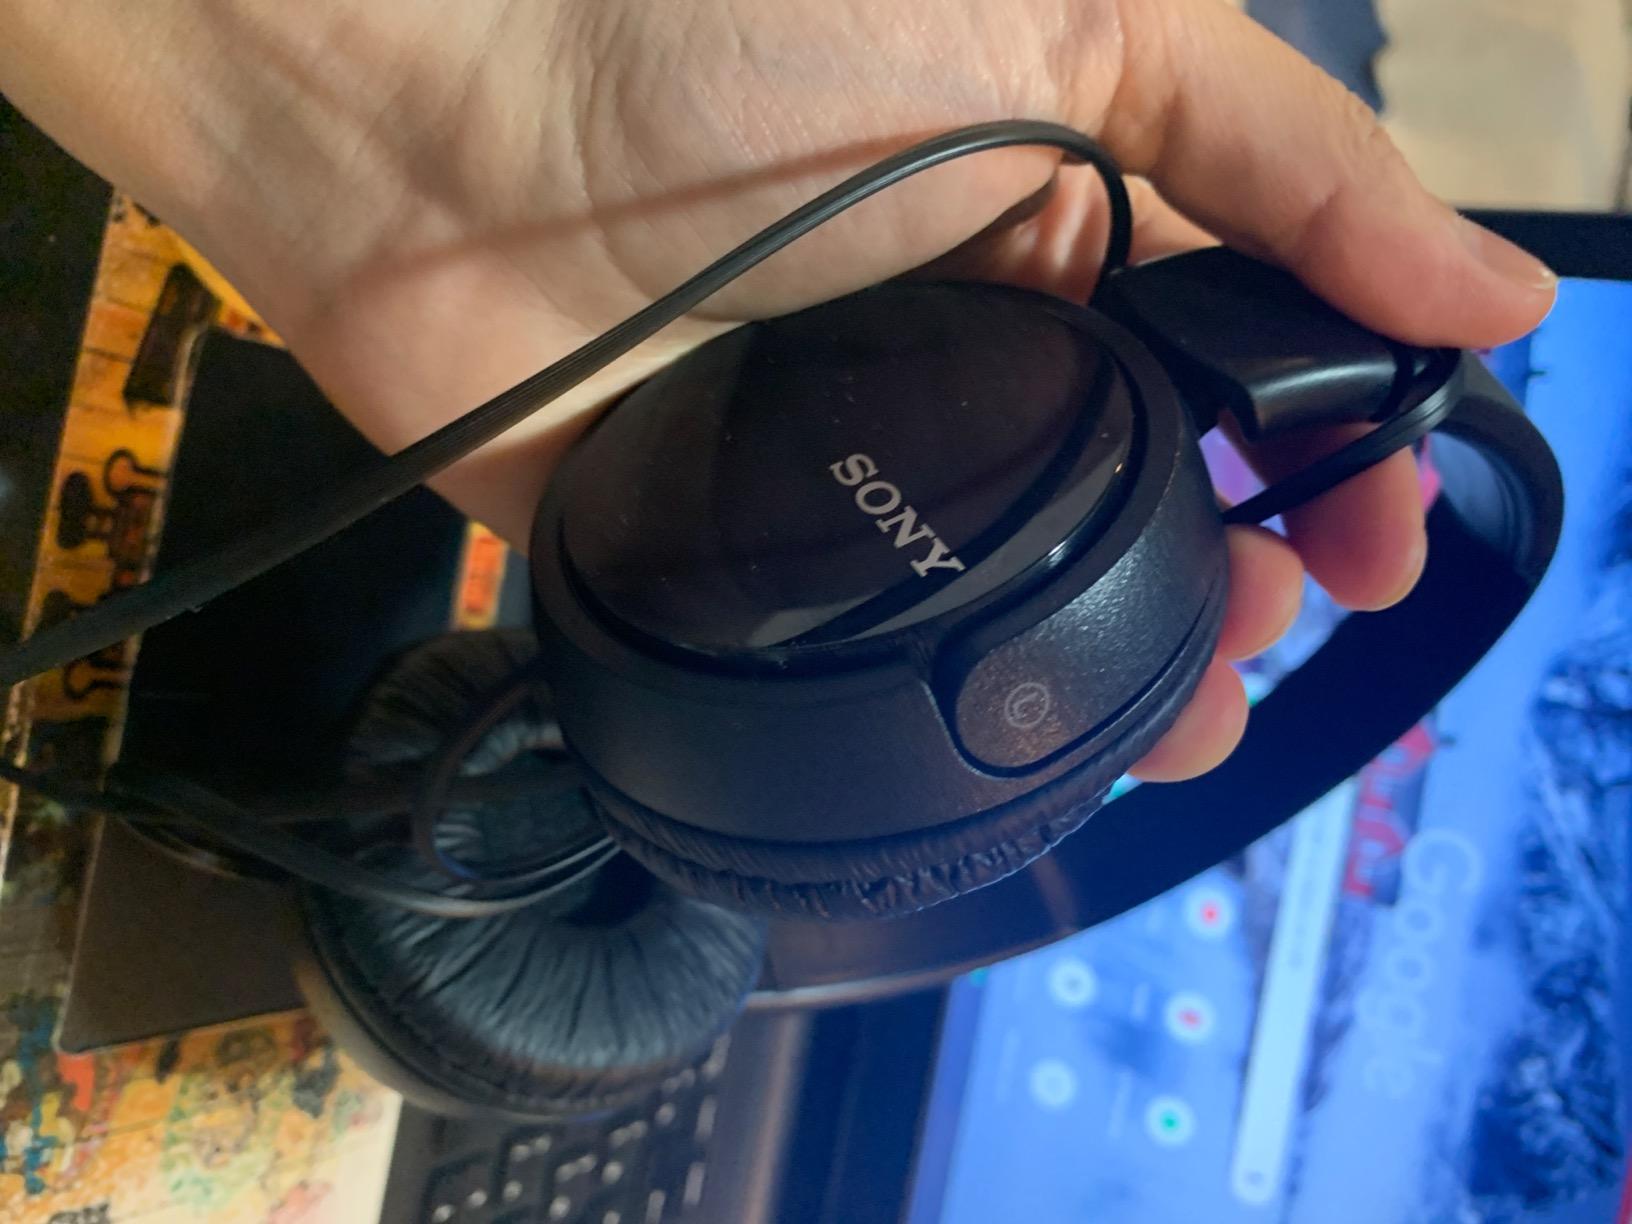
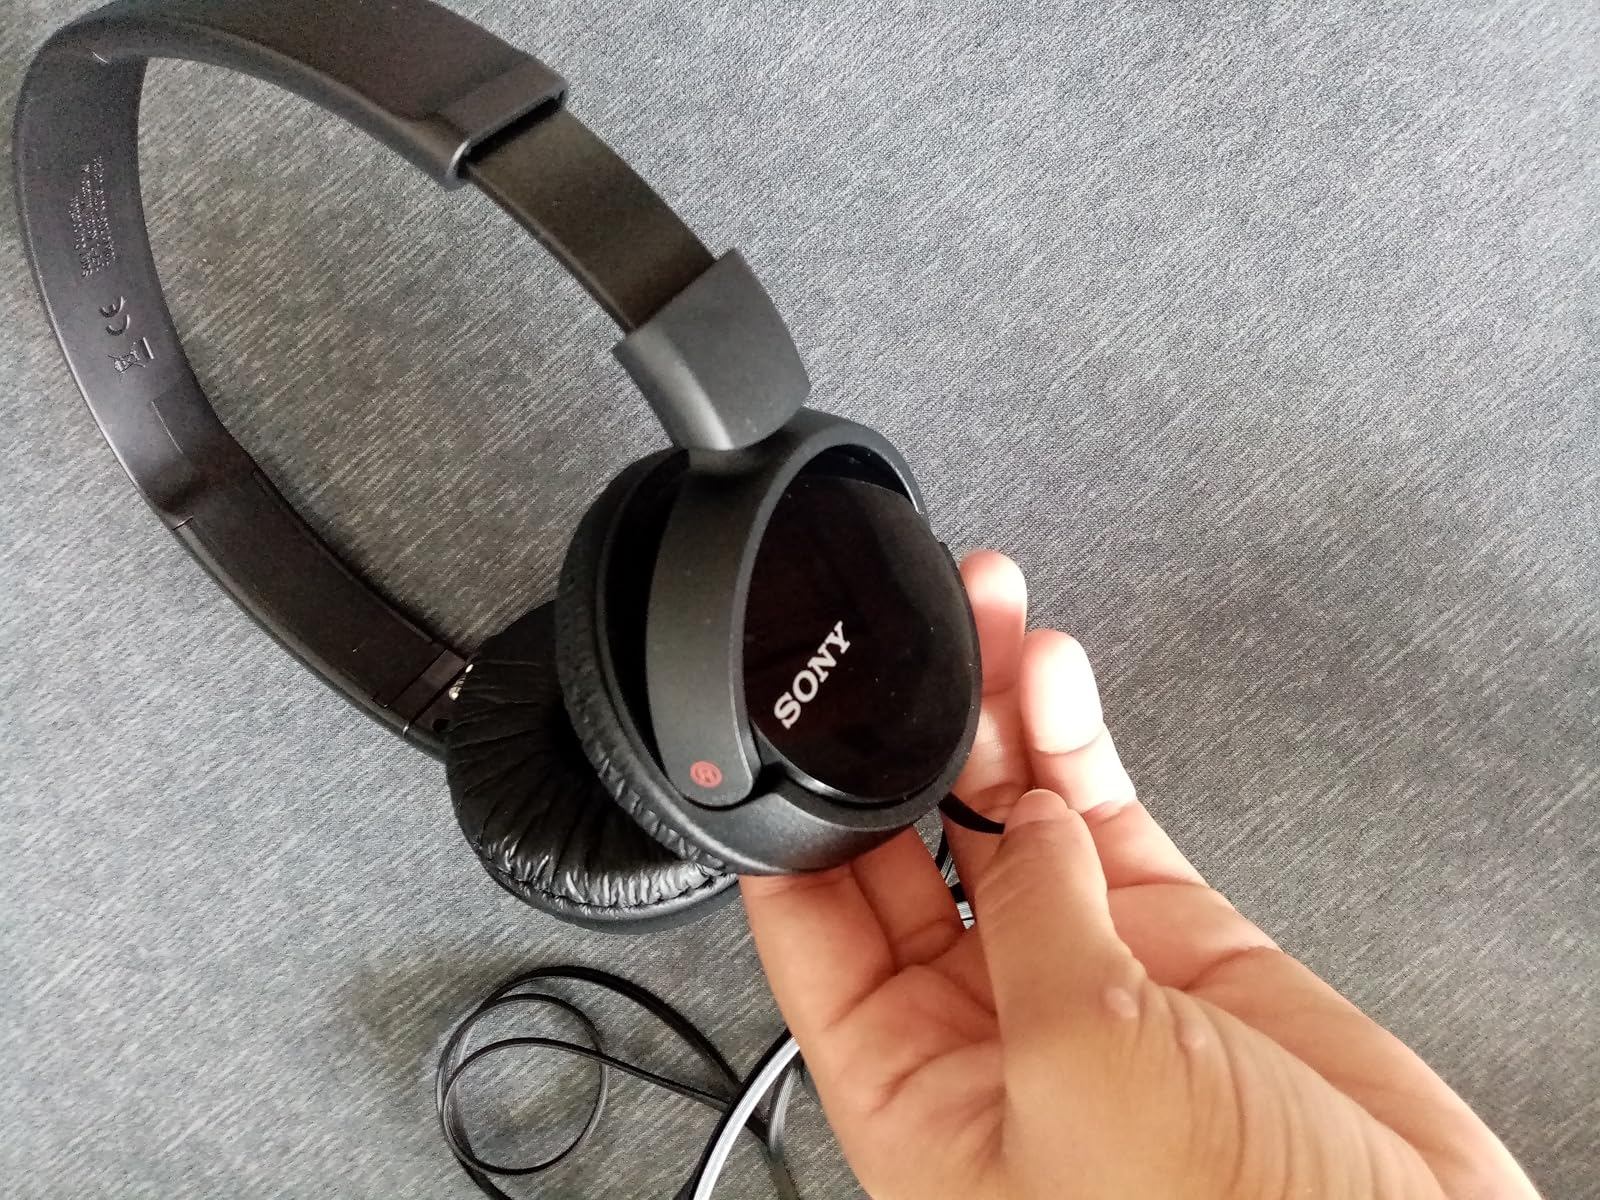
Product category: headphones
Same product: yes